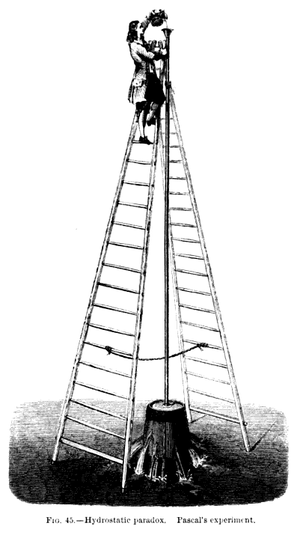
Le crève-tonneau de Pascal est une expérience hydrostatique attribuée à Blaise Pascal.